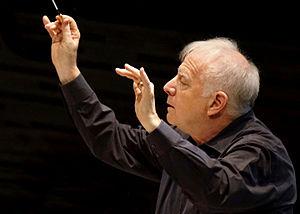
L'Orchestre national de Lyon est un orchestre symphonique français établi à Lyon.